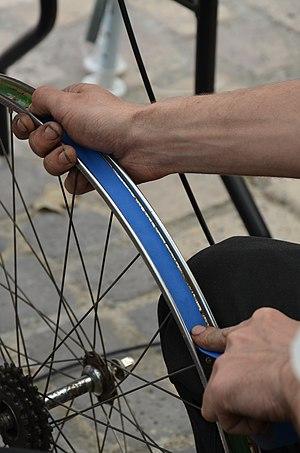
Application d'un fond de jante sur une roue de vélo.
Une roue de vélo ou roue de bicyclette est une roue adaptée à la bicyclette. Il s'agit la plupart du temps d'une roue à rayons. Les roues de vélo se fixent la plupart du temps sur le cadre et la fourche par l'intermédiaire d'un axe, cet axe est souvent bloqué à la partie fixe par écrou ou par un système à levier décentré.